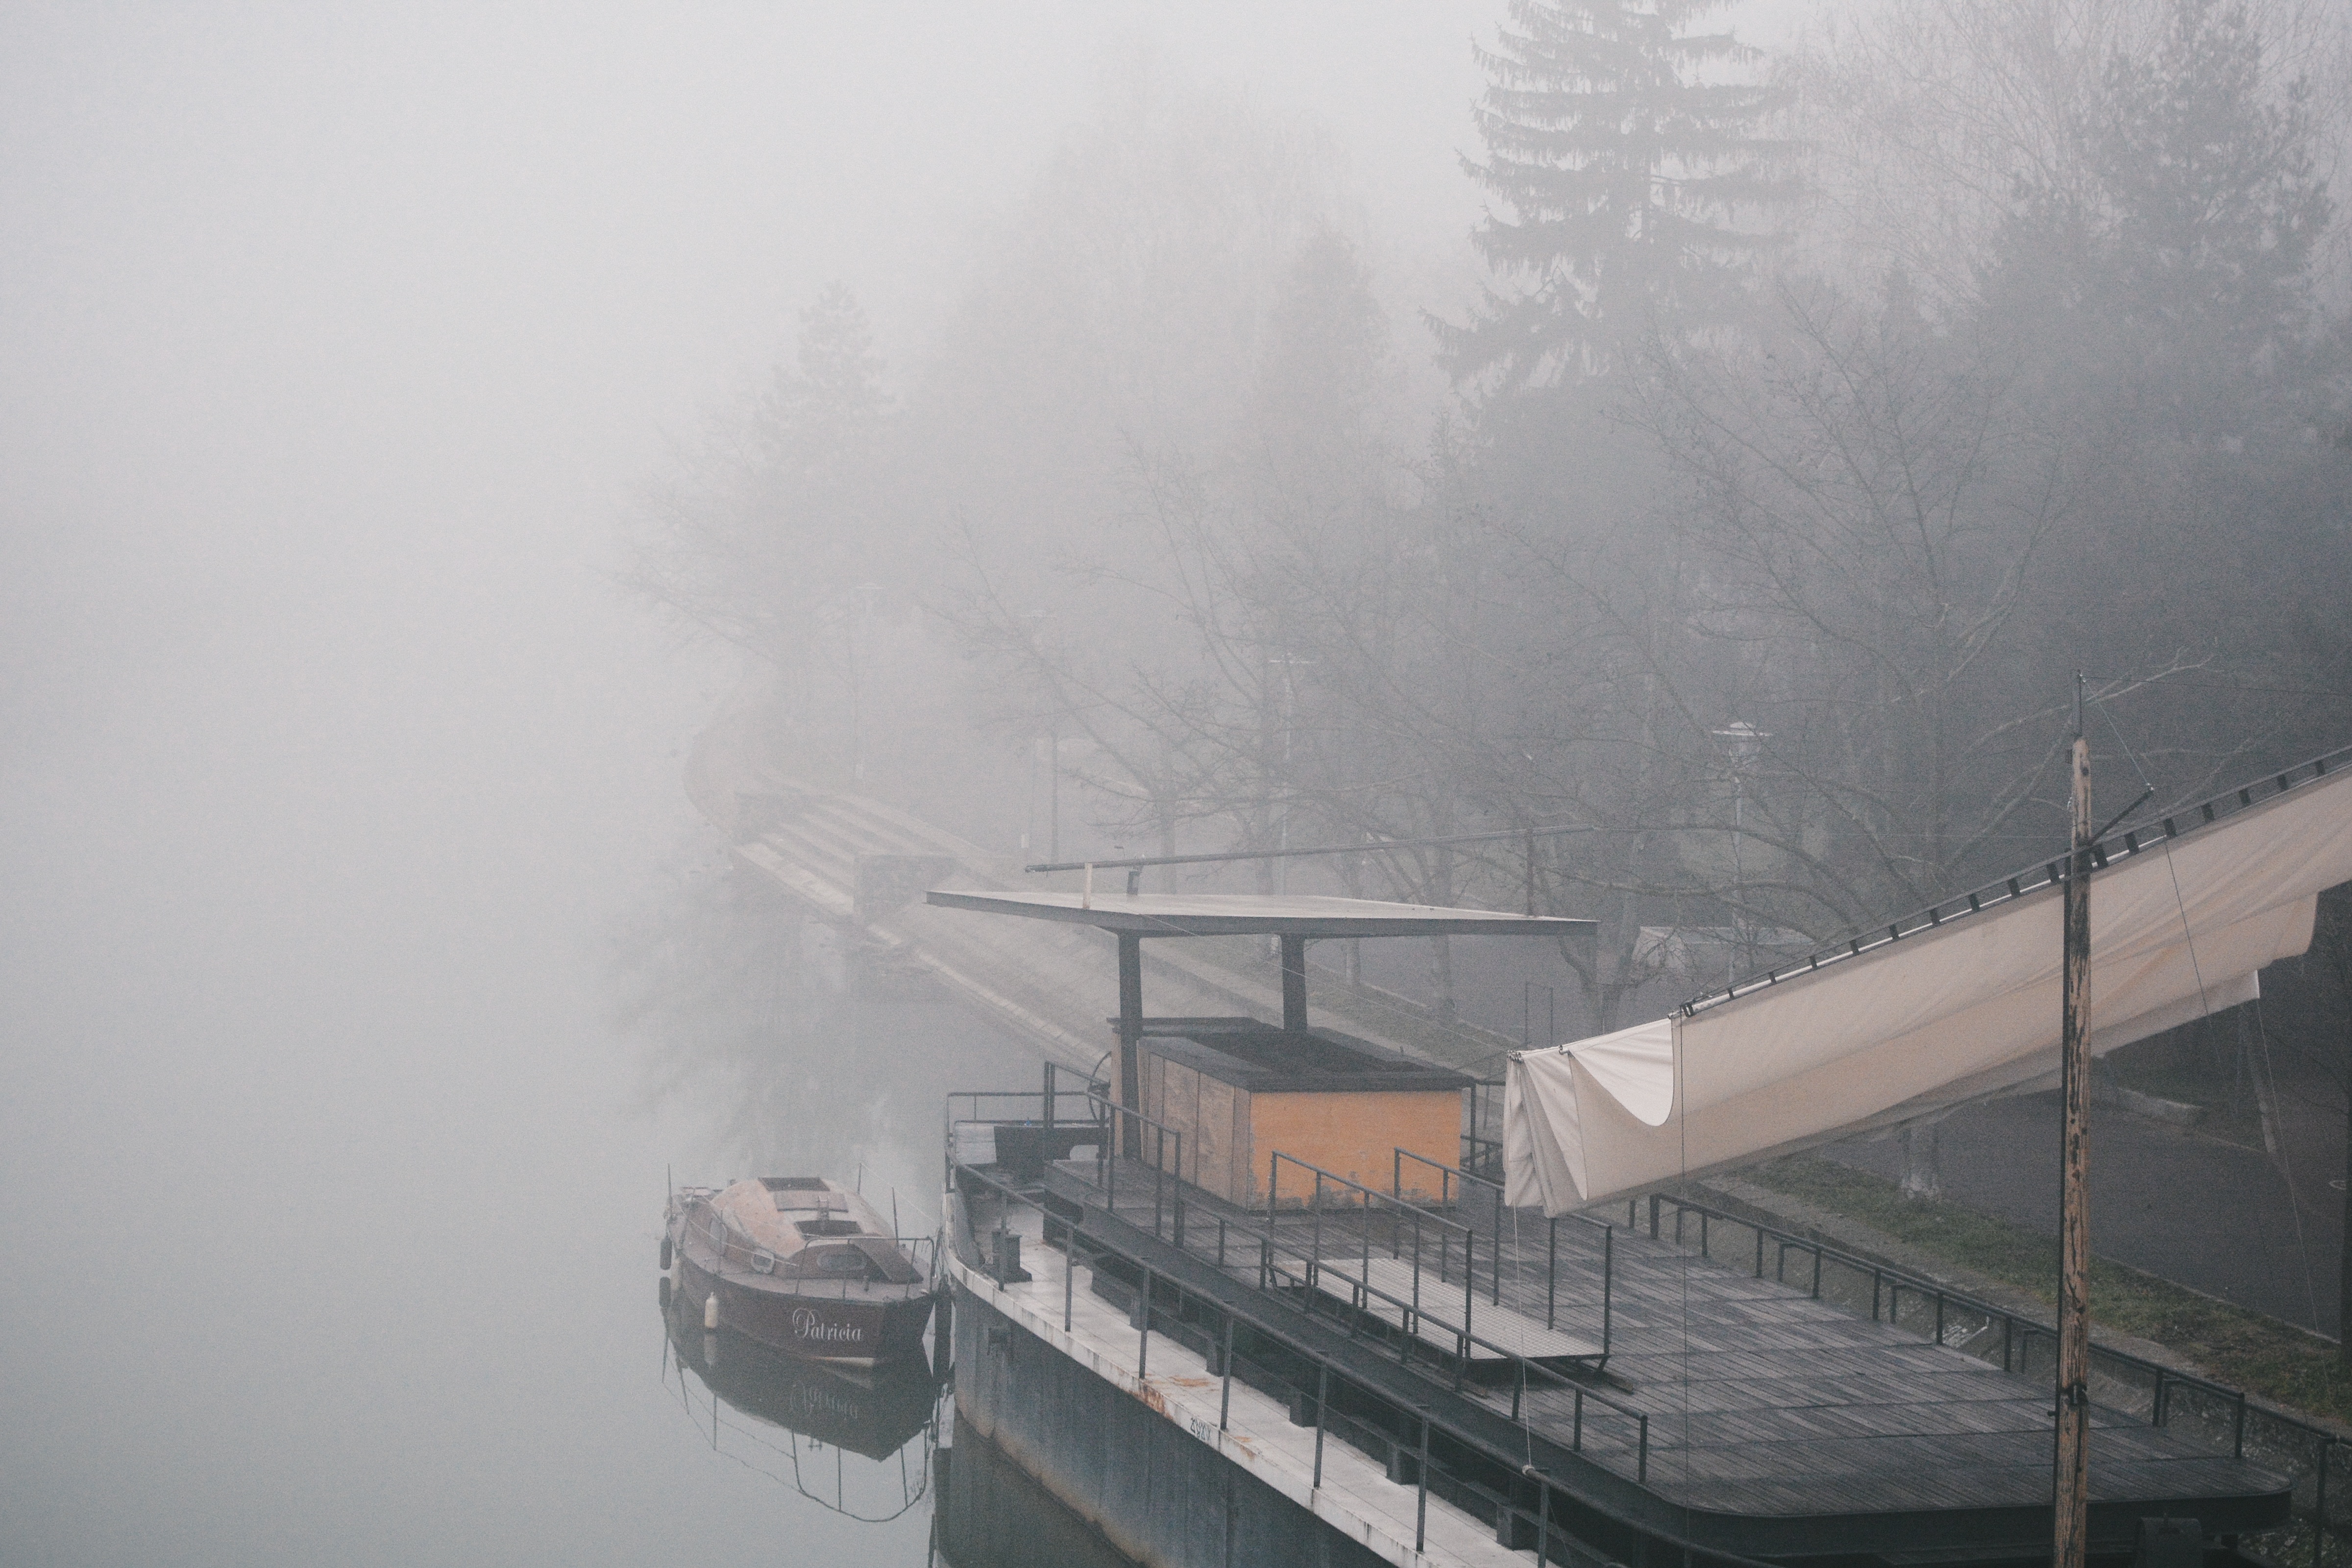
snow, winter, fog, mist, morning, weather, haze, blizzard, freezing, atmospheric phenomenon, atmosphere of earth, winter storm